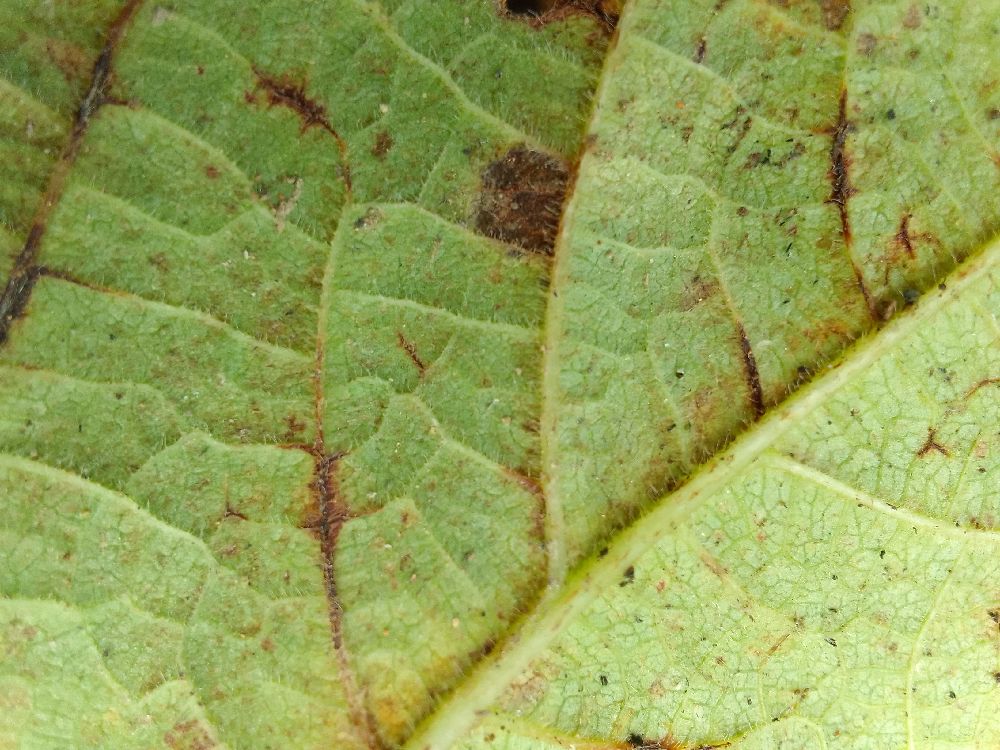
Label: anthracnose